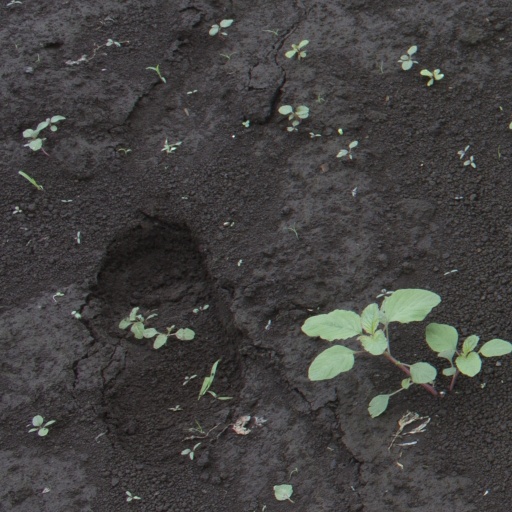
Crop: soybean